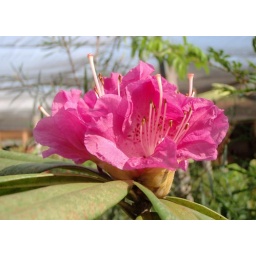
flower in street